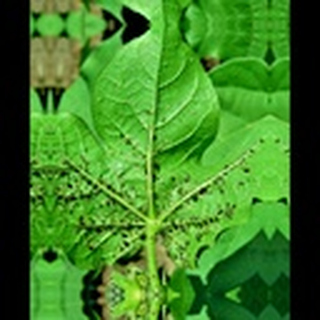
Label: cotton_aphids